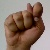
The image shows a hand gesture representing the letter 'T' in Indian Sign Language.